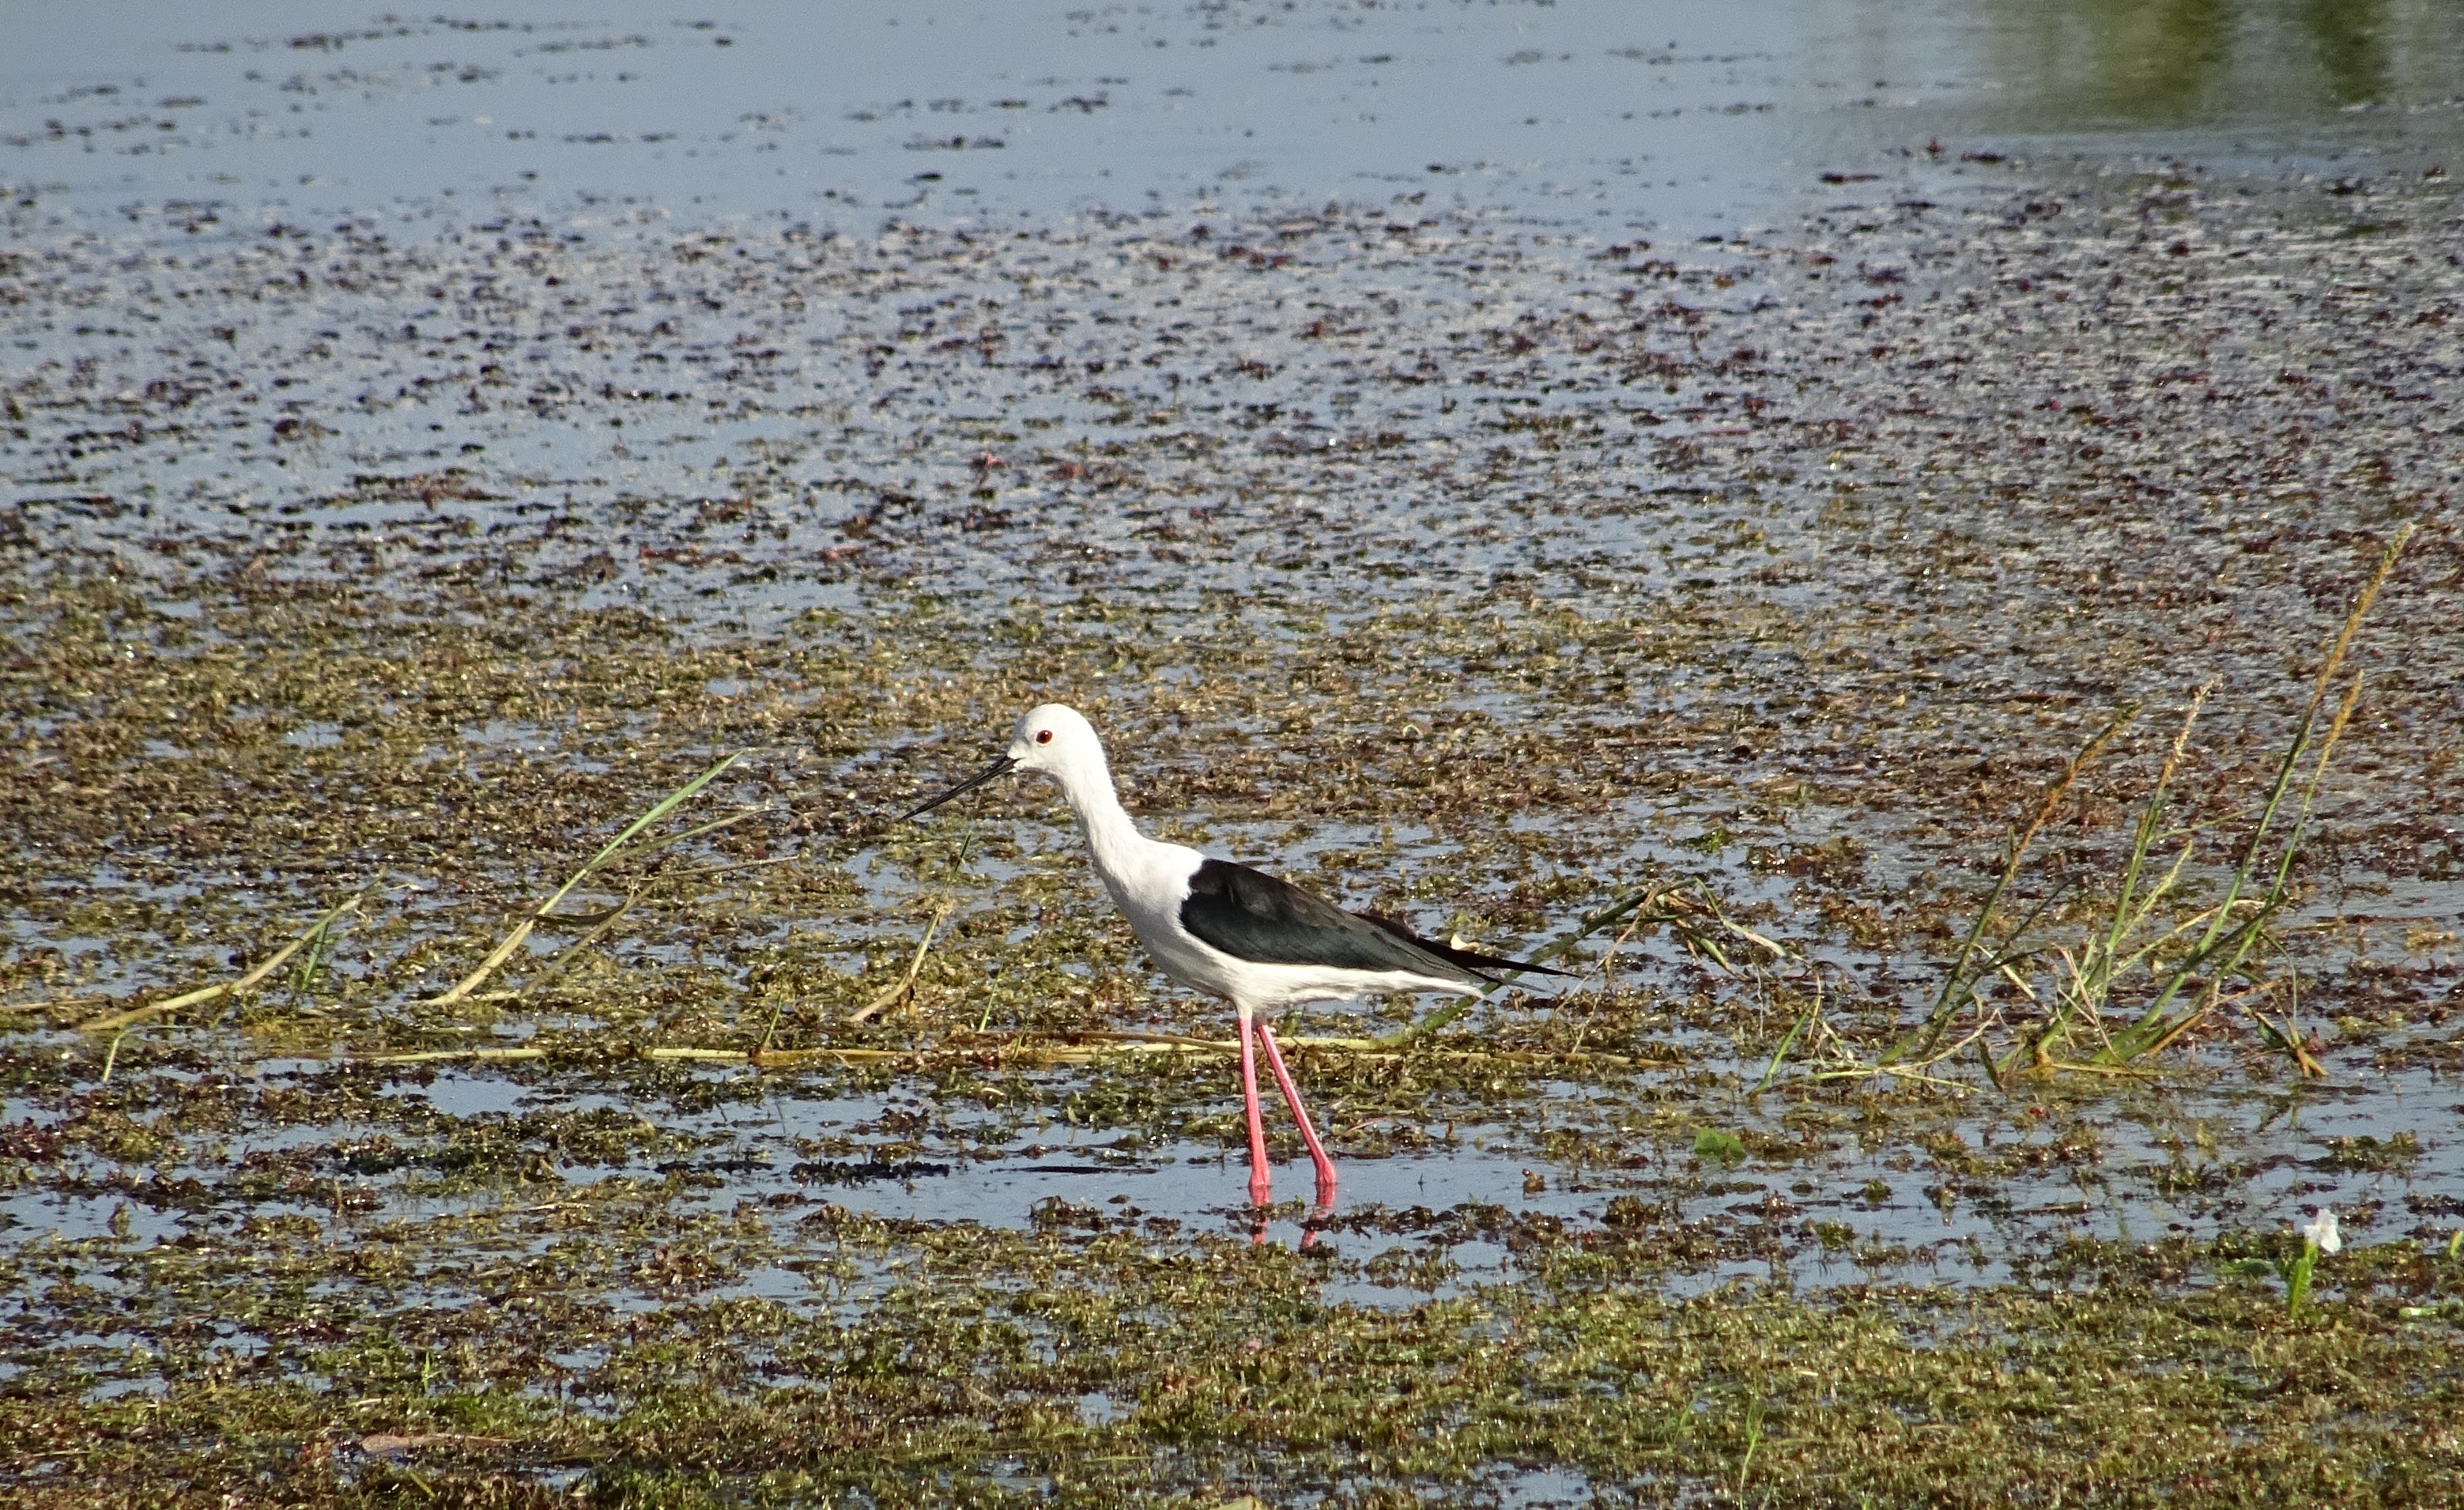
sea, marsh, bird, river, wildlife, reflection, fauna, wetland, vertebrate, india, habitat, wader, shorebird, karnataka, krishna, long legged, charadriiformes, mudflat, black winged stilt, common stilt, pied stilt, himantopus himantopus, bagalkot, recurvirostridae